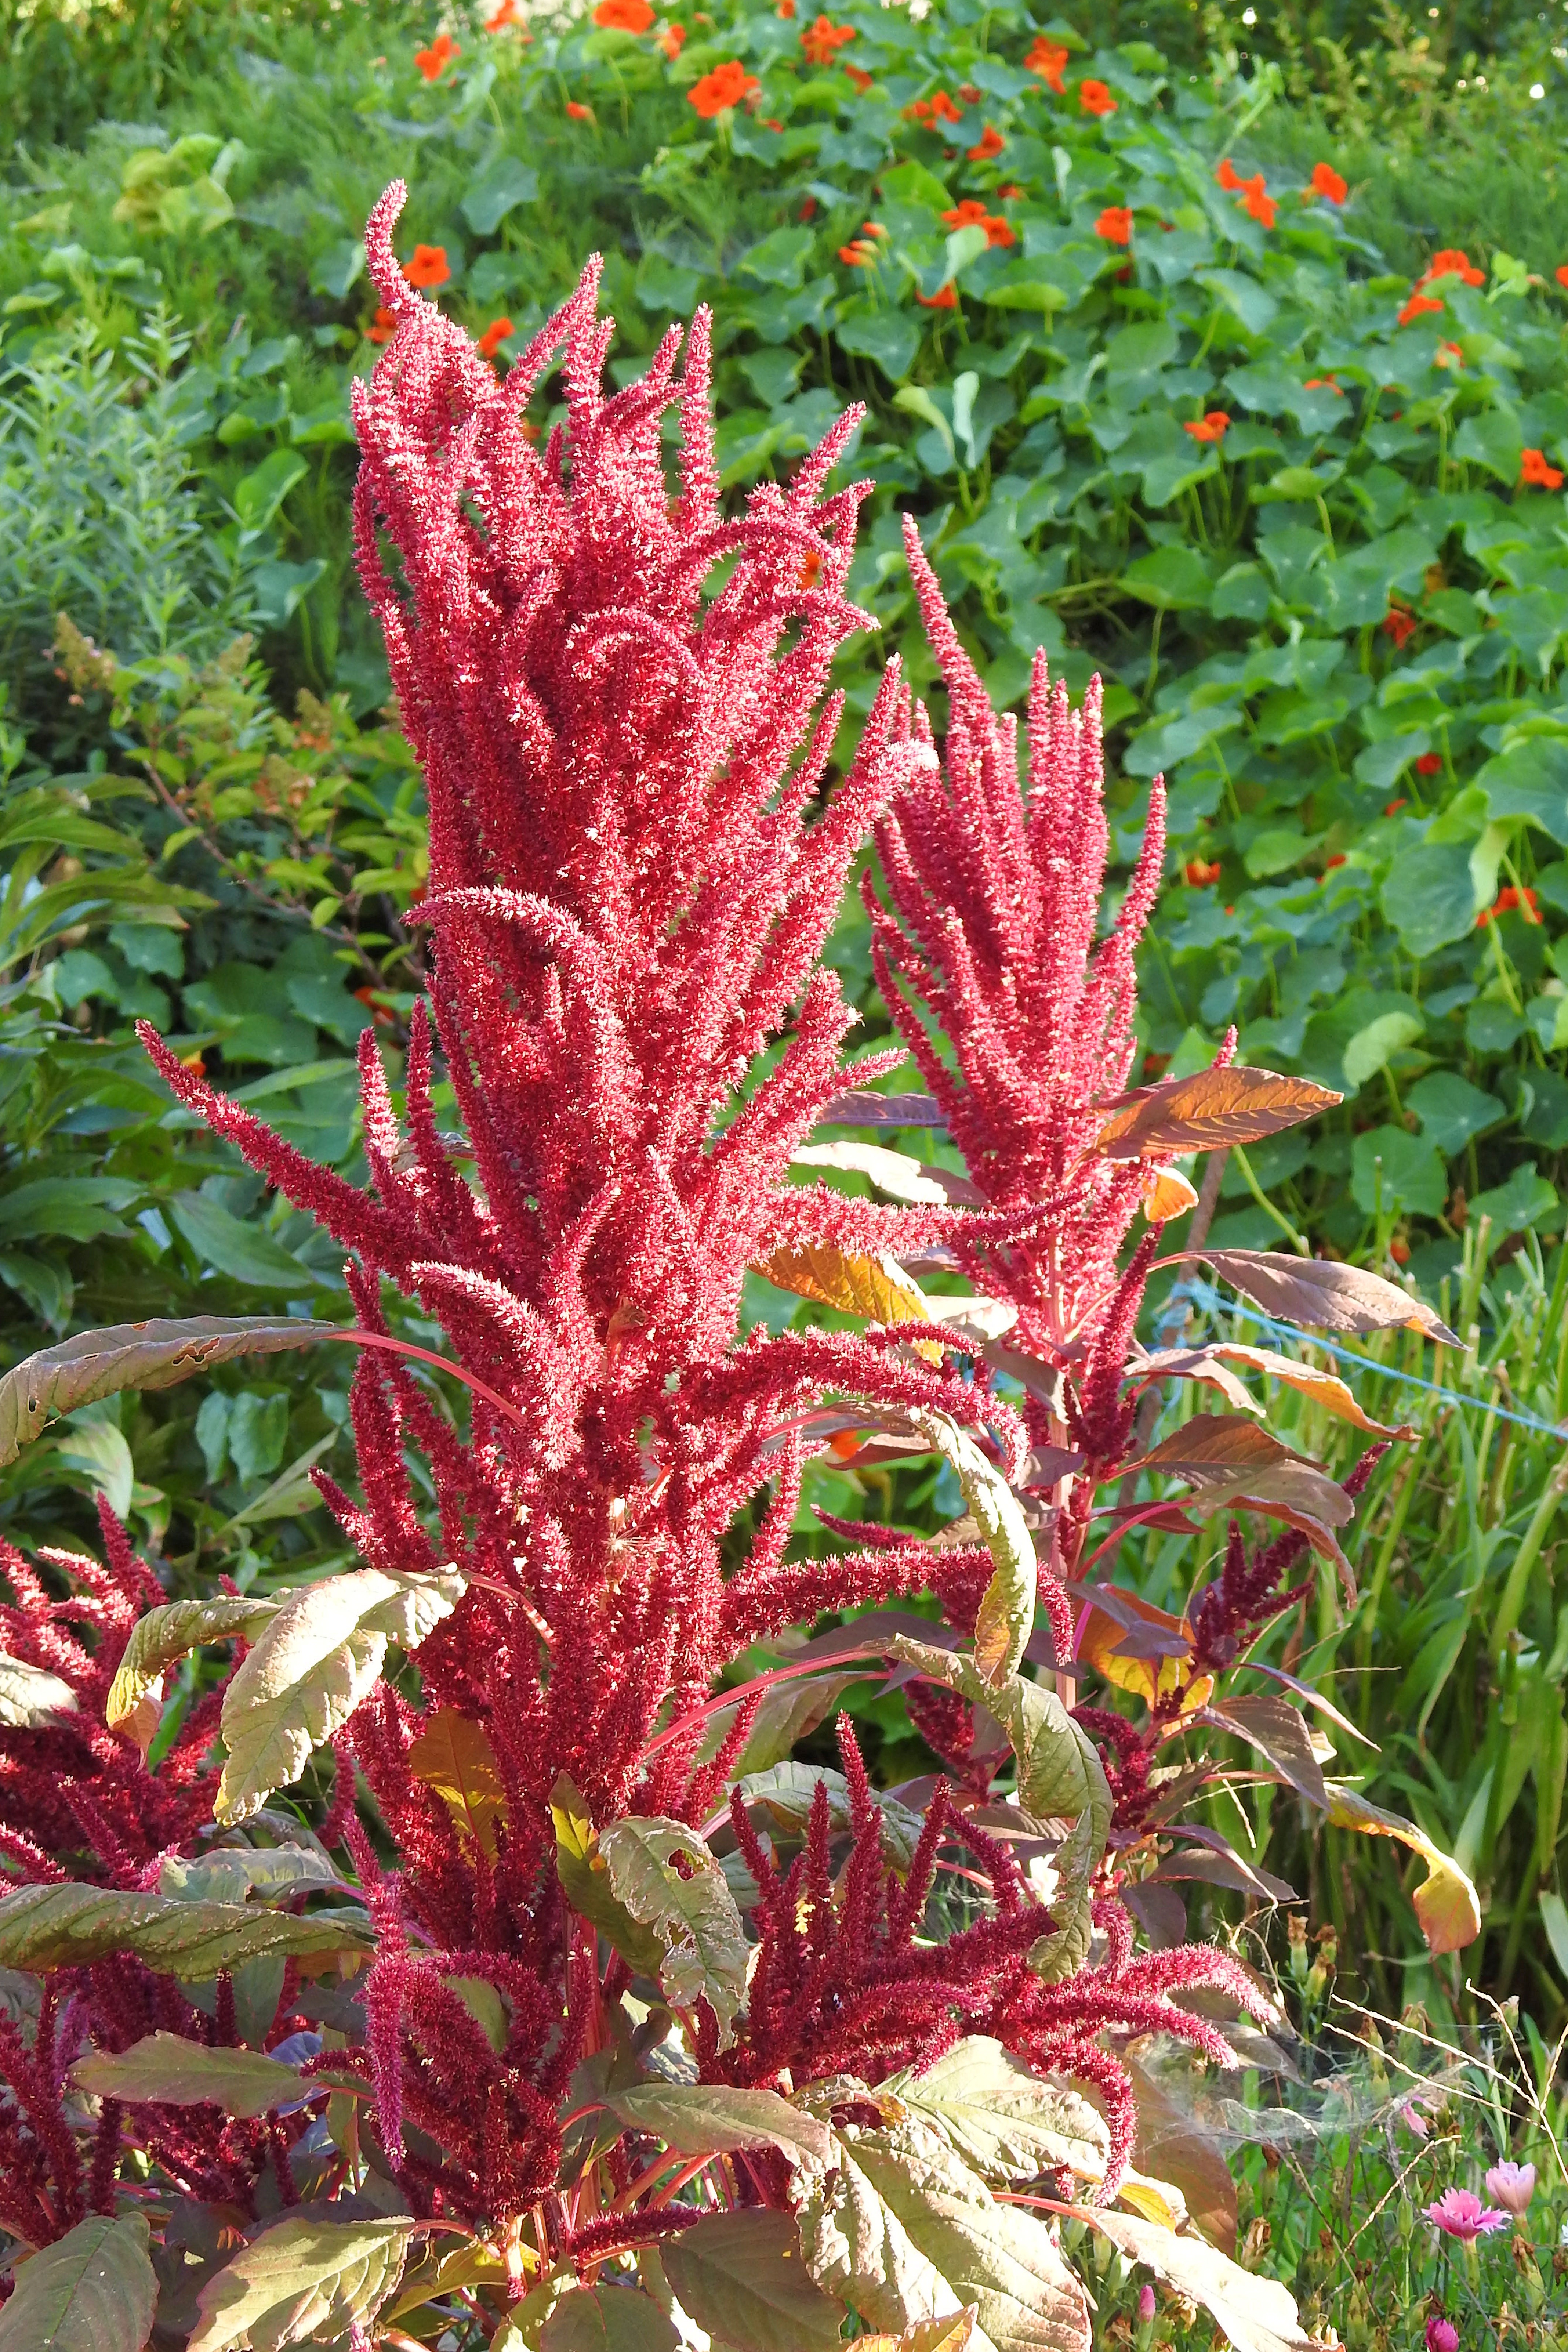
plant, leaf, flower, red, herb, produce, botany, flora, flowers, shrub, red flowers, flowering plant, foxtail, amaranth, annual plant, land plant, castilleja, broomrape, woolflowers and cockscombs, amaranth family